Answer in natural language. How many Paintings are visible in the scene? Choose between the following options: 2, 0, 2, 4 or 3
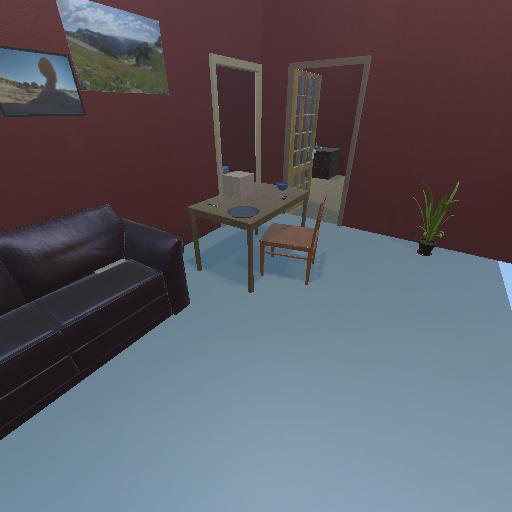
<answer>2</answer>